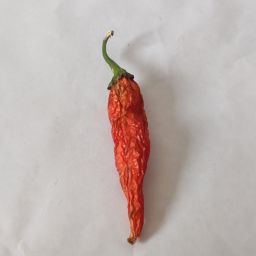
Crop: New Mexico Green Chile
Quality: Dried